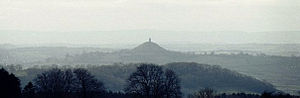
Glastonbury
Glastonbury Tor.
Glastonbury er en by i England. Tilbage fra middelalderen har byen haft stor betydning. Mange sagn udspiller sig, bl.a. at Josef af Arimatæa endte sine dage her.